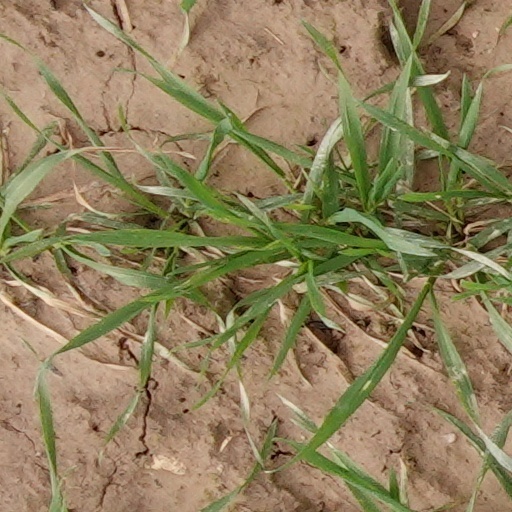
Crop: wheat